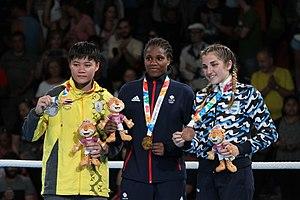
Cérémonie des vainqueurs des Jeux olympiques de la jeunesse de 2018. Boxe Filles -60 kg.
Les épreuves de boxe aux Jeux olympiques de la jeunesse de 2018 ont lieu au pavillon Océanie du Parque Olímpico de la Juventud de Buenos Aires, en Argentine, du 7 au 18 octobre 2018. La dernière médaille des jeux a été attribuée à la boxeuse Caroline Sara DuBois.